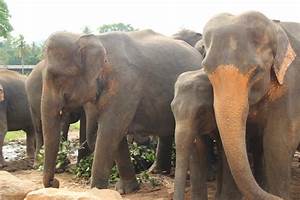
Label: elefante